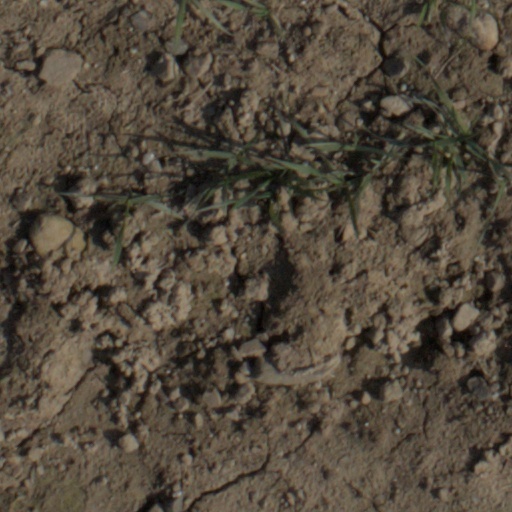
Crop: wheat